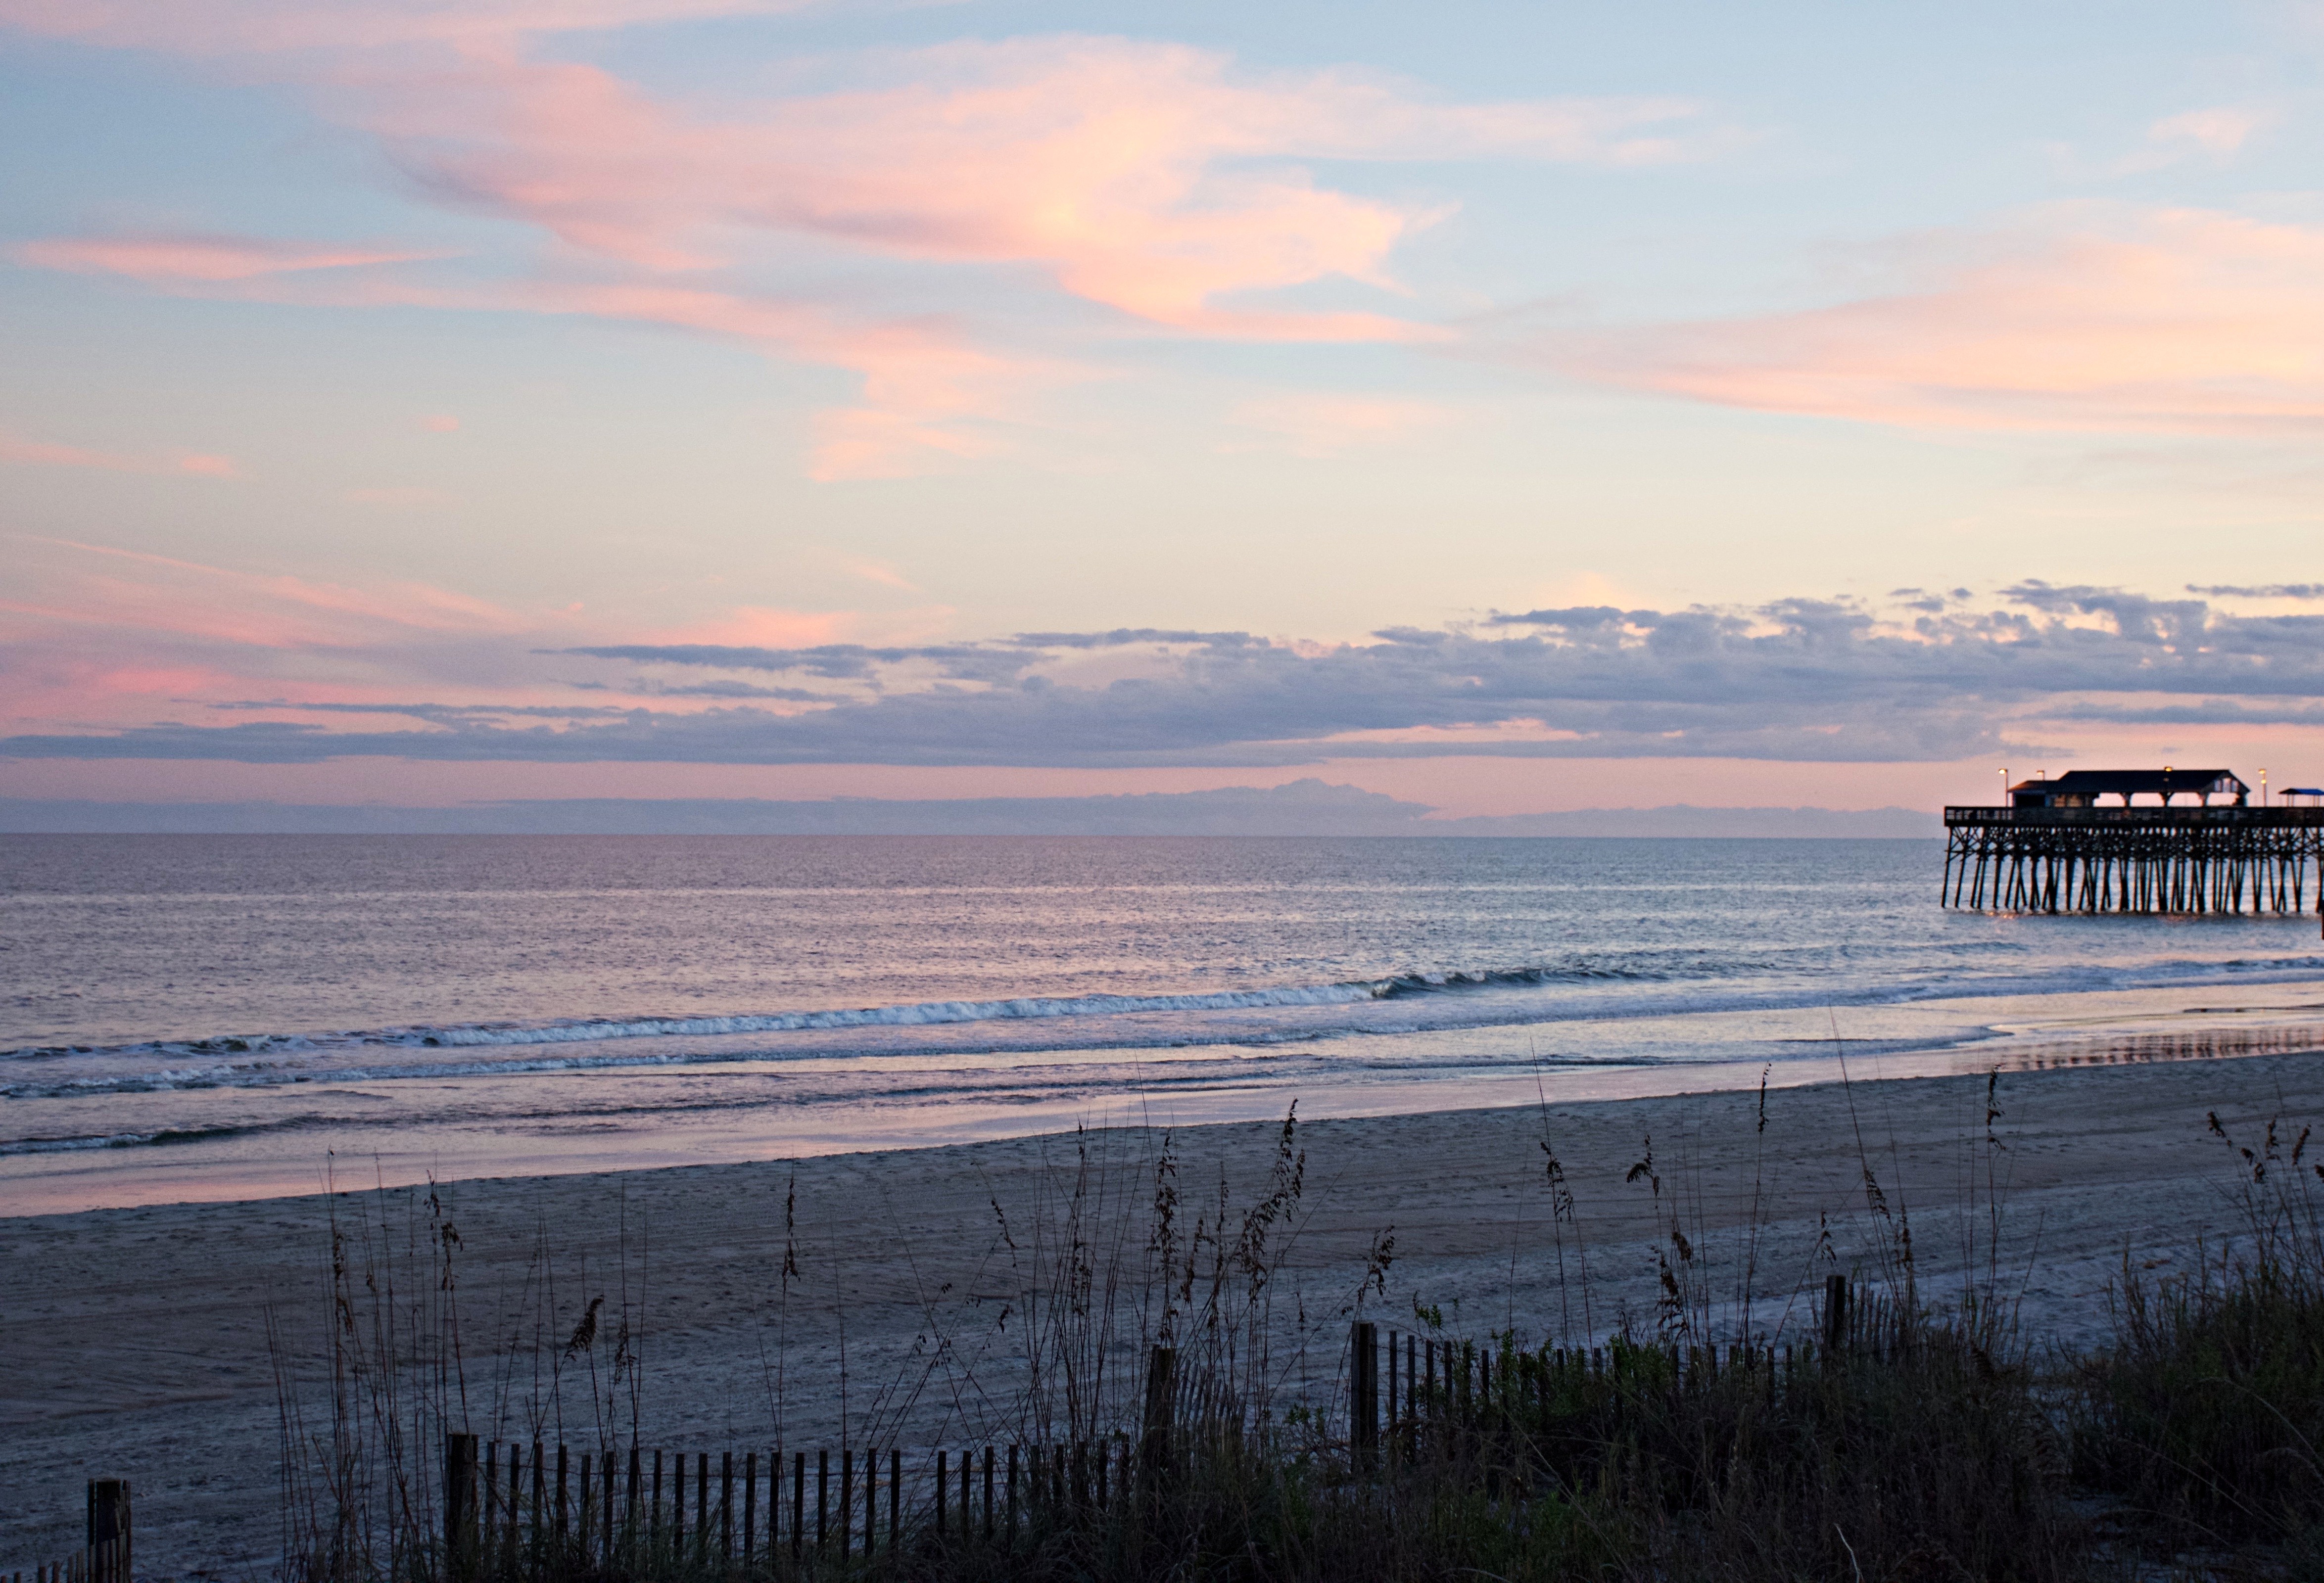
beach, sea, coast, ocean, horizon, cloud, sky, sunrise, sunset, morning, shore, wave, dawn, pier, dusk, evening, reflection, bay, body of water, myrtle beach, atmospheric phenomenon